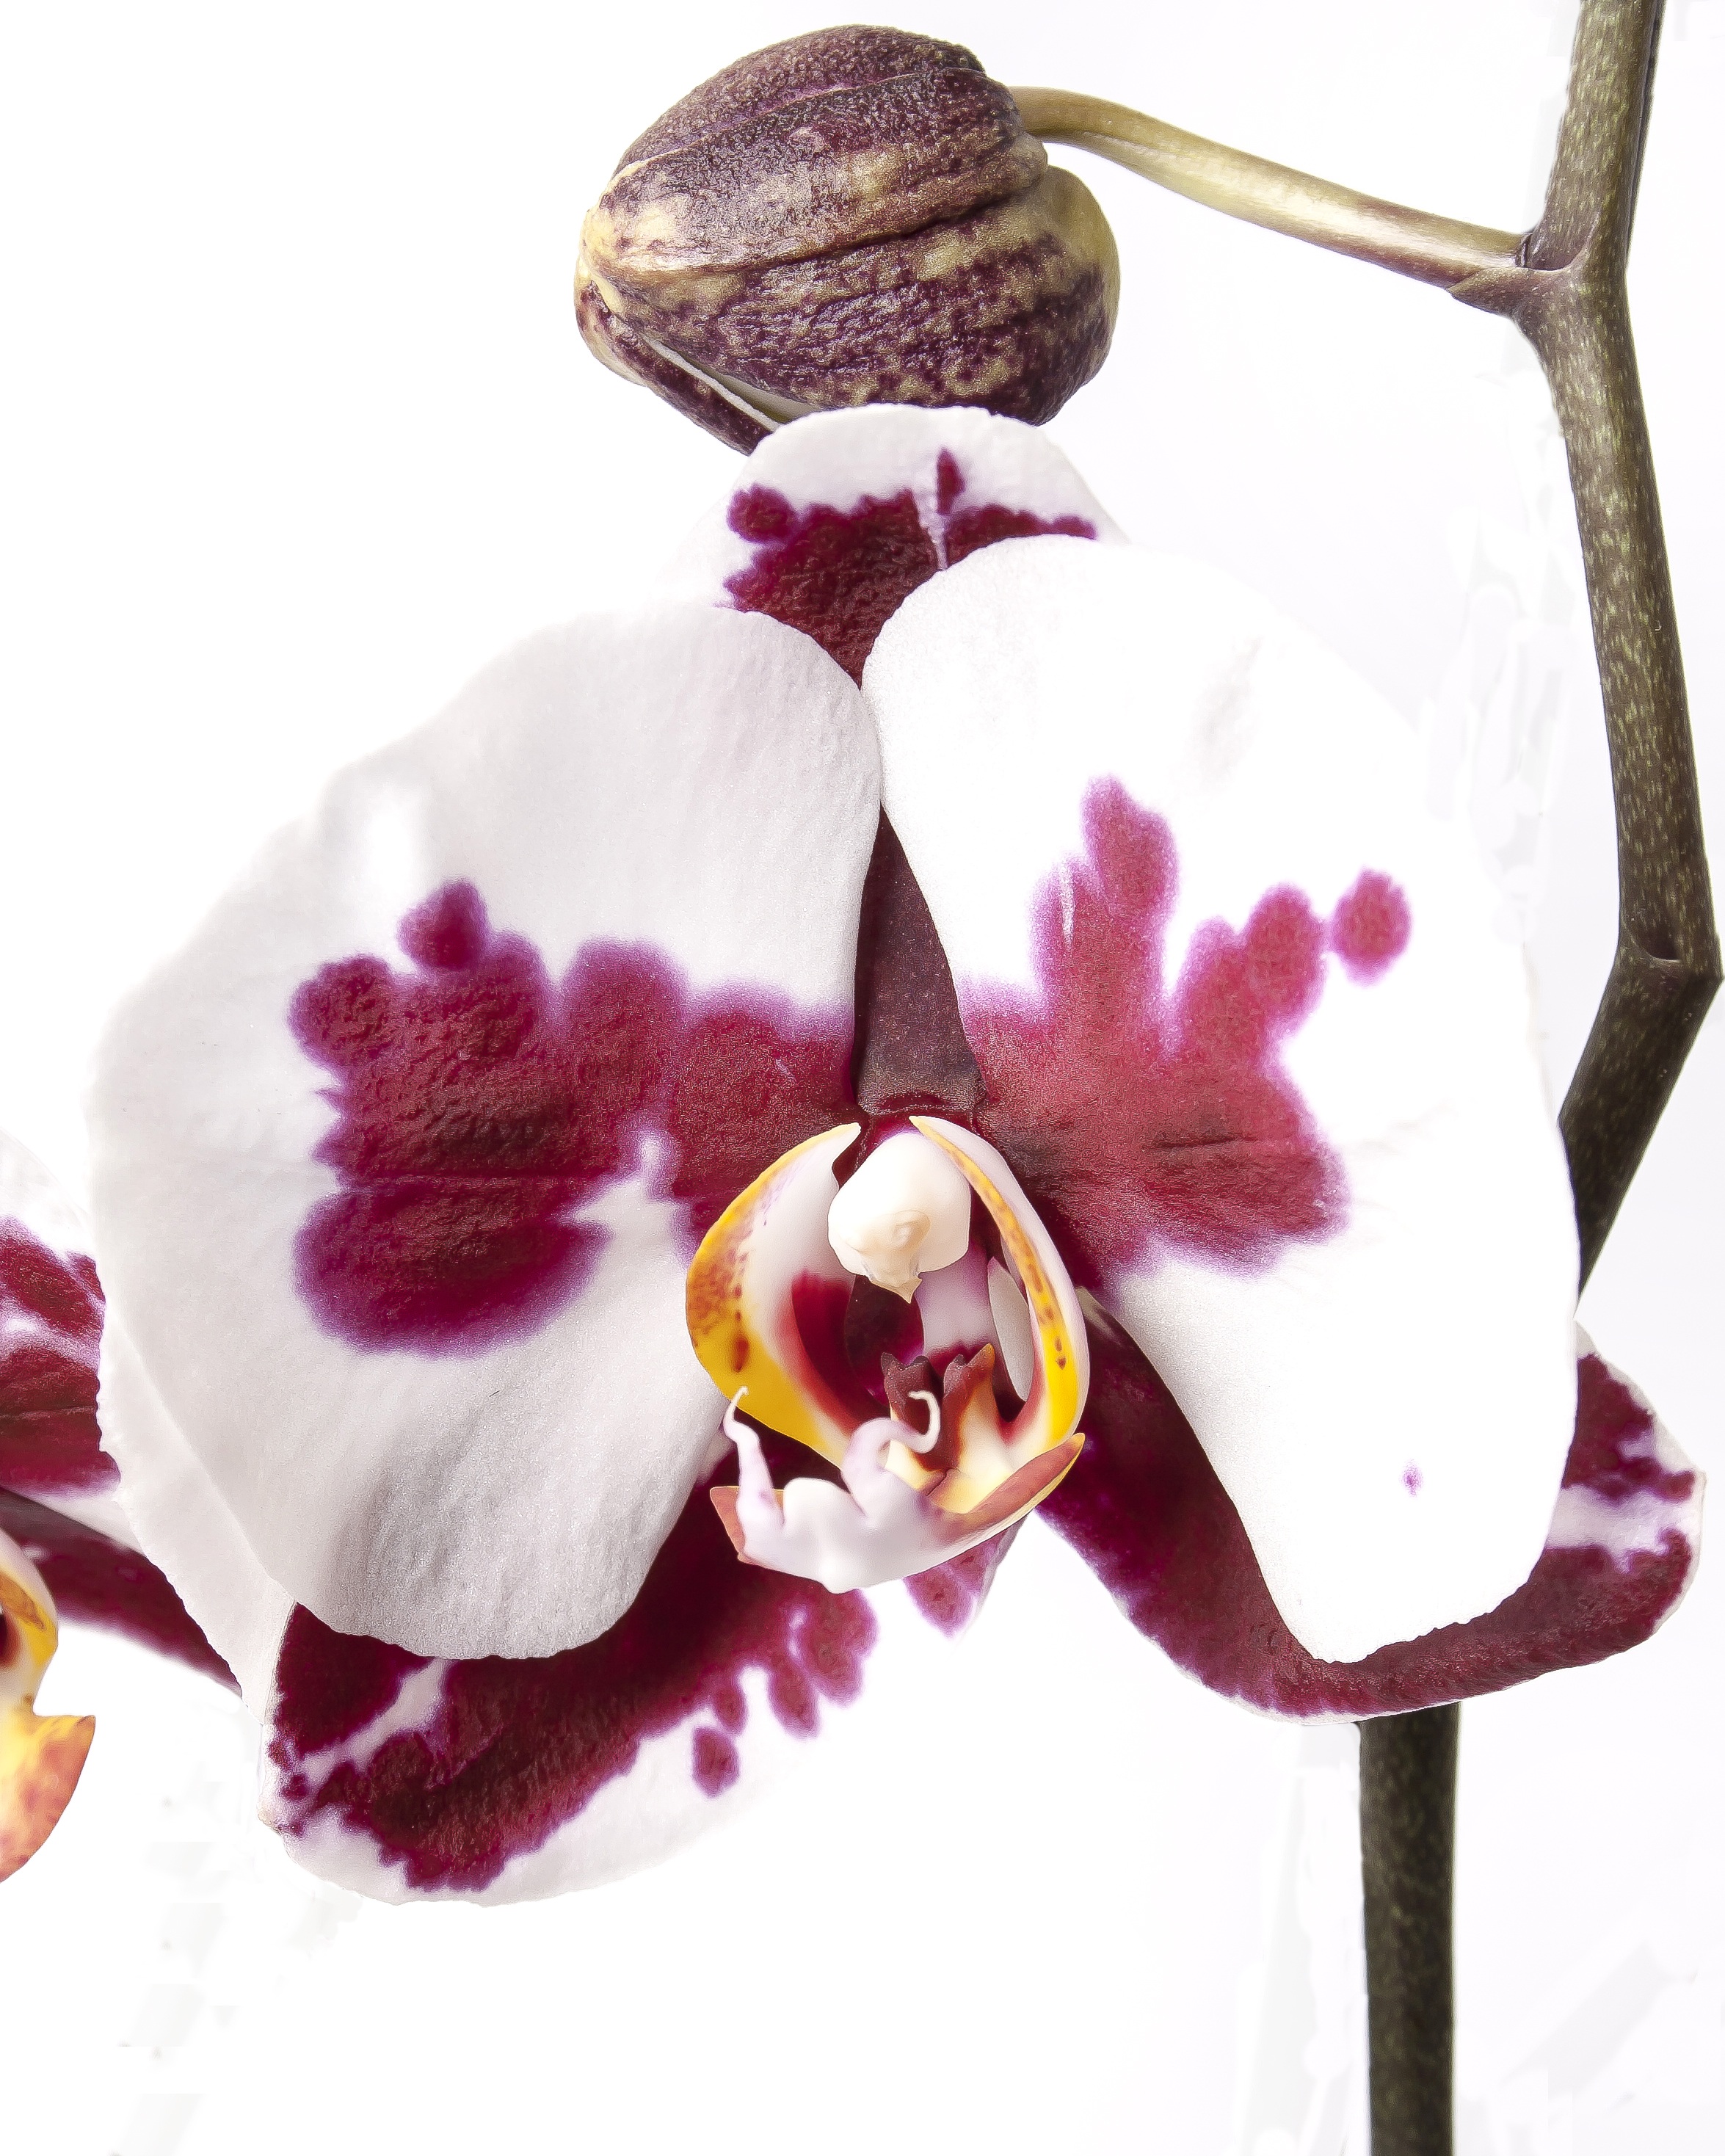
nature, blossom, plant, flower, purple, petal, bloom, love, tropical, color, colorful, yellow, pink, close, flora, orchid, striped, eye, organ, phalaenopsis, flowering plant, beautiful colors, butterfly orchid, phalaenopsis orchid, vibrant color, land plant, moth orchid, kalaidoskop